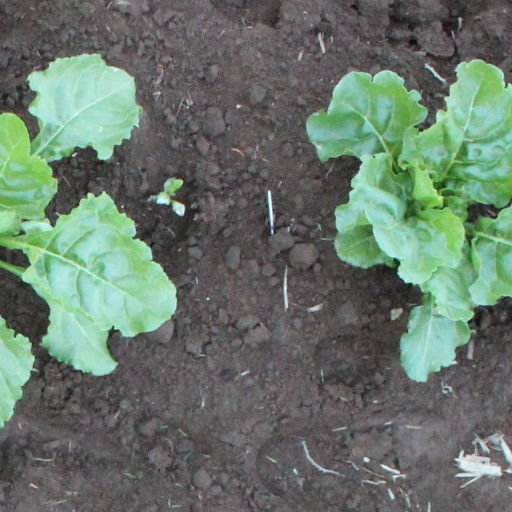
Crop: sugar beet